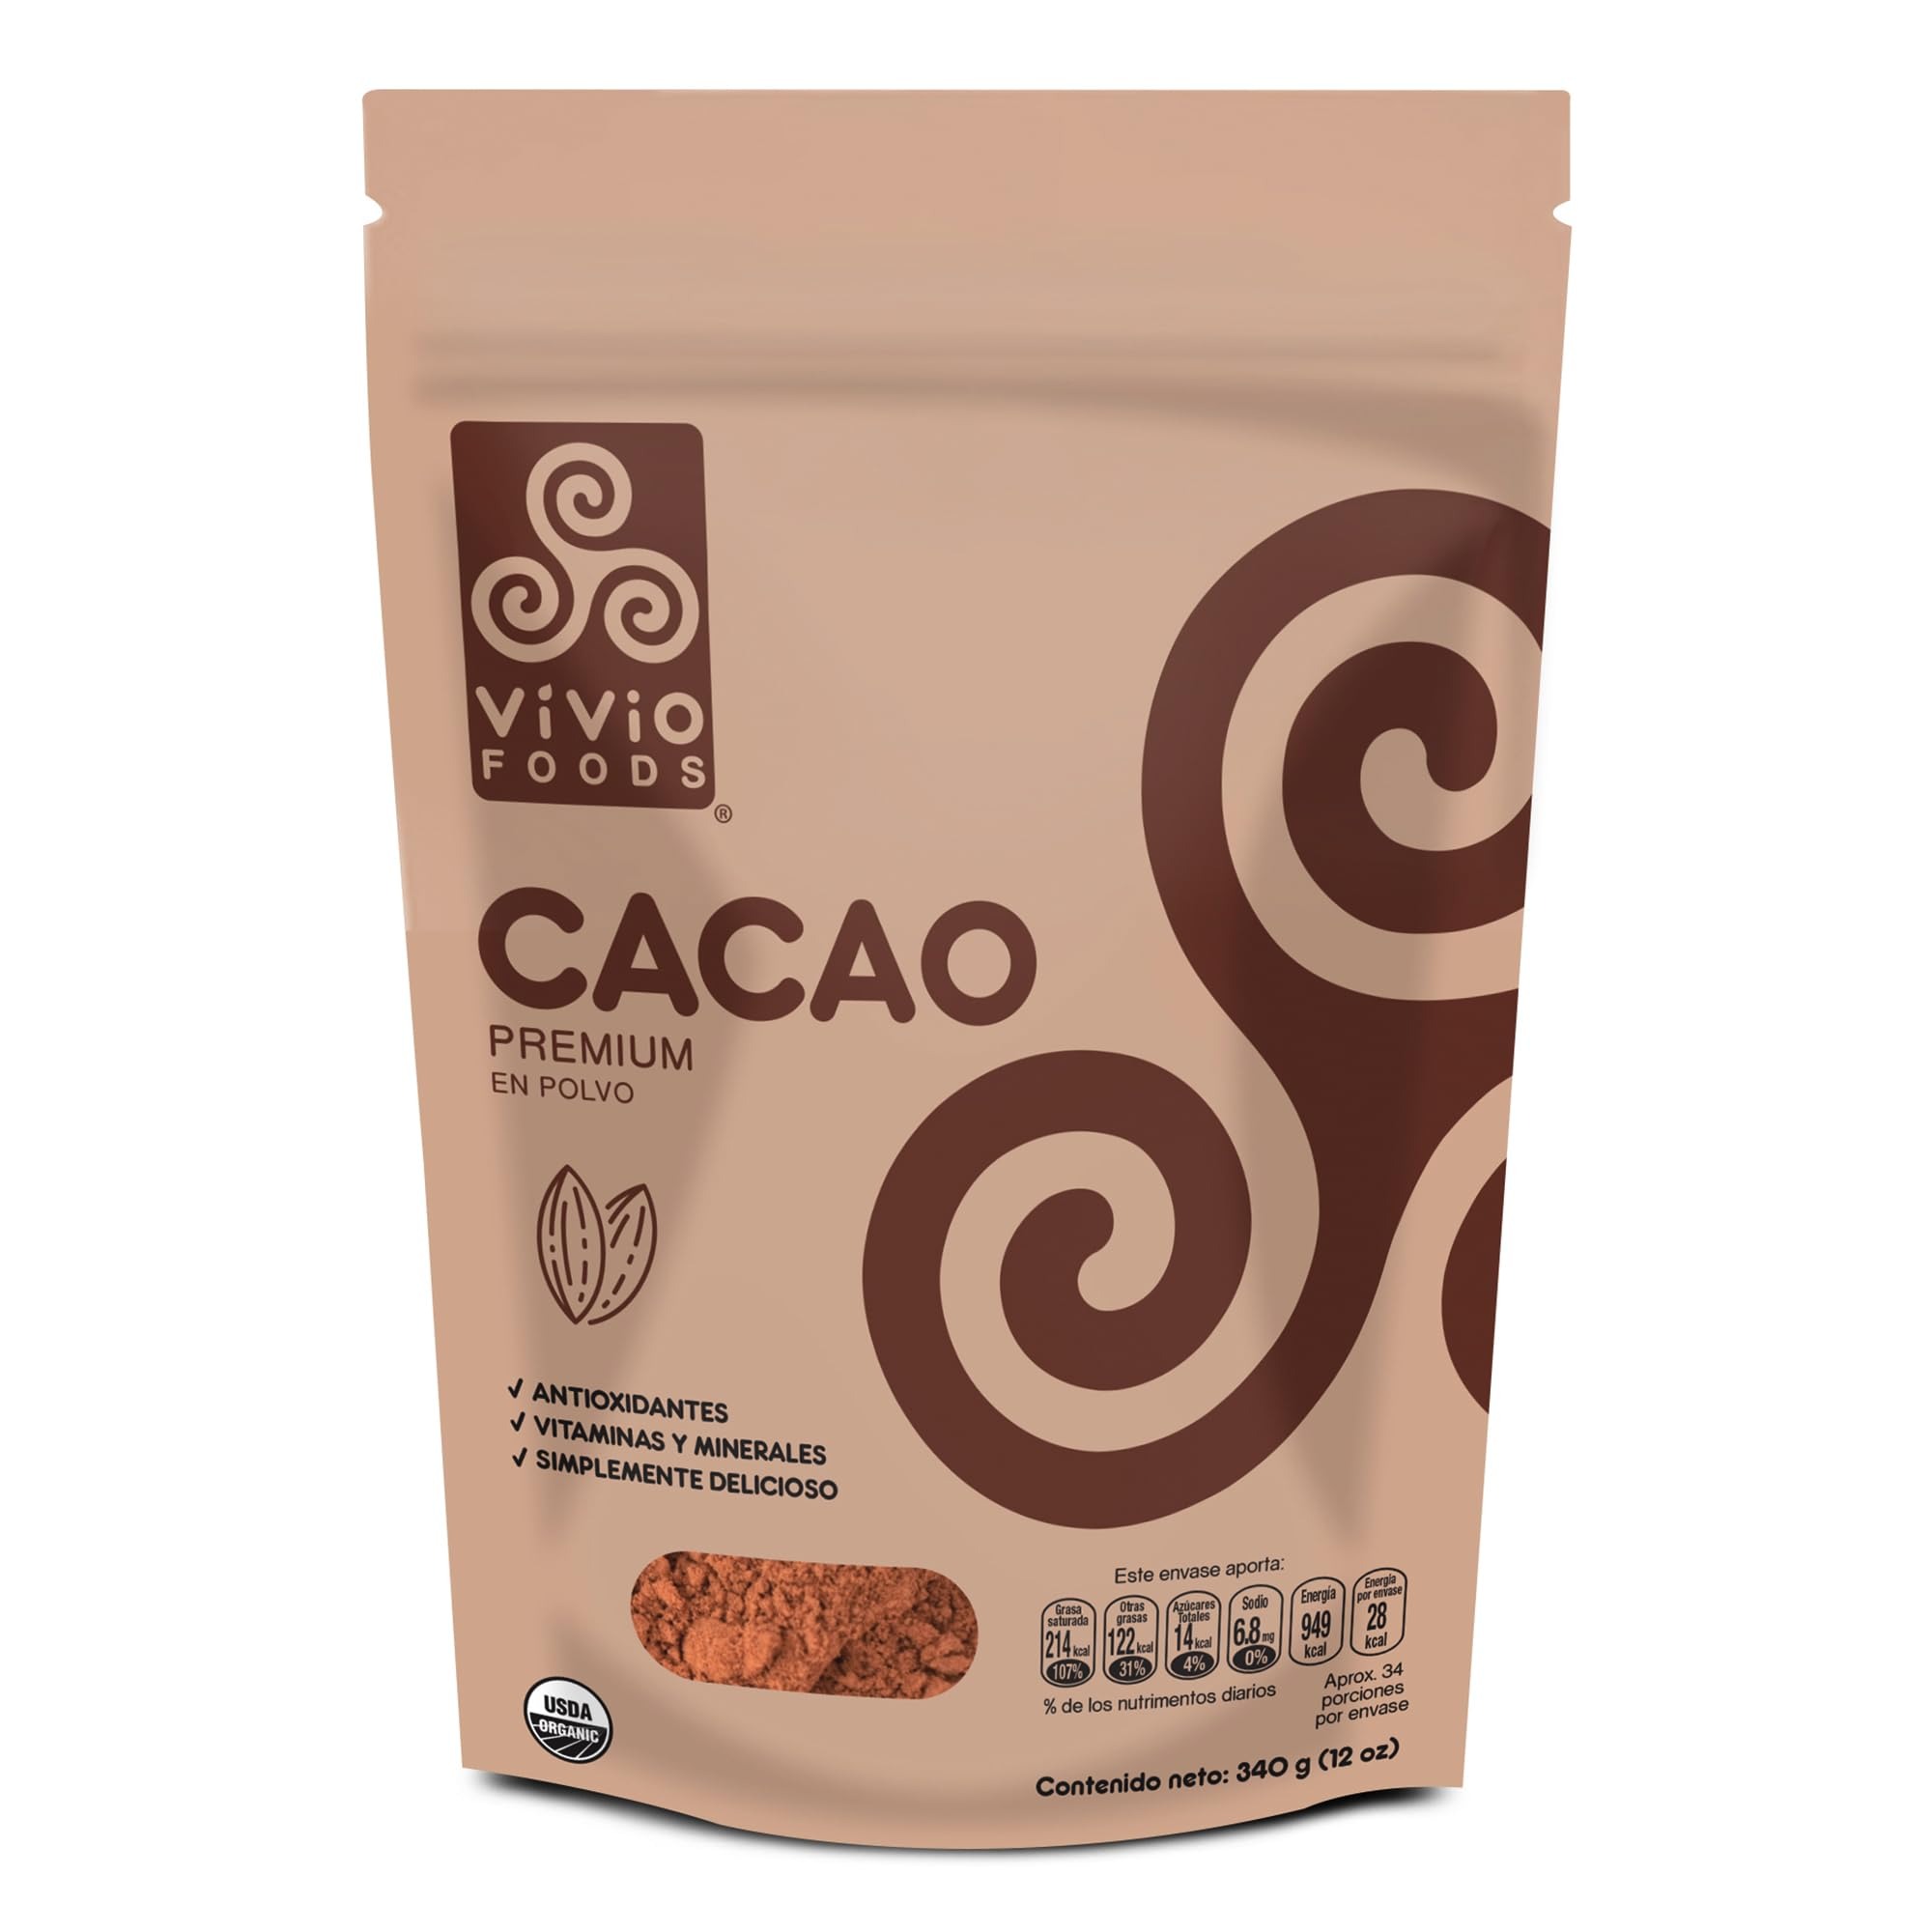
Item Name: VIVIO FOODS 100% Organic Cacao Powder Super Food, Non-GMO, Fair Trade, Gluten-Free, Unsweetened, Single-Pack, 11.99 Oz
Bullet Point 1: PREMIUM QUALITY: Harvested, processed and packaged with care
Bullet Point 2: DEEP DELICIOUS FLAVOR: Deep delicious pure chocolate powder
Bullet Point 3: IMMERSIVE SENSORY EXPERIENCE: A taste you can feel —> deep, rich aroma and taste, you can see it in the natural color of pure cacao powder
Bullet Point 4: SINGLE INGREDIENT: Just one ingredient 100% certified organic cacao powder (theobroma cacao)
Bullet Point 5: HARVESTED IN MEXICO: Harvested by local farming communities in Tabasco, Mexico. Where cacao has been used for millennials
Bullet Point 6: VERSATILE INGREDIENT: Great for baking, hot cocoa, smoothies, protein shakes and many more uses
Bullet Point 7: NUTRITIONAL POWERHOUSE: Cacao is full of micronutrients like magnesium, antioxidants, flavonoids and rich in fiber and protein too
Bullet Point 8: ZERO SUGAR OR SWEETENERS: Absolutely no sugar or sweeteners added
Bullet Point 9: Cacao was originally cultivated in Mexico by the Aztecs and Mayas
Bullet Point 10: VEGAN PALEO AND KETO
Product Description: Great source of antioxidants such as flavonoids Good fiber content, minerals like calcium, iron and magnesium, our coca is processed in a way that it preserves the propieties
Value: 11.99
Unit: Fl Oz

Price: 14.99